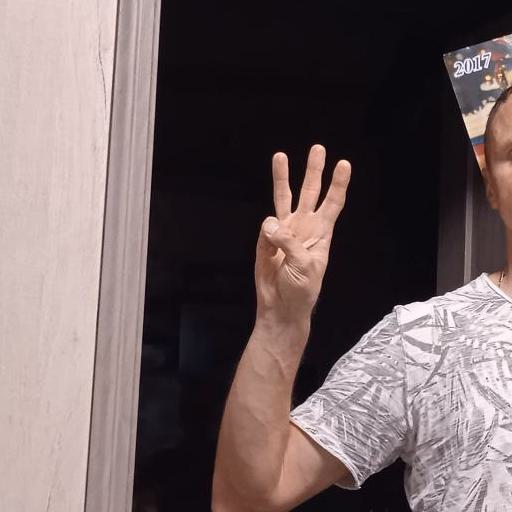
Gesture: three